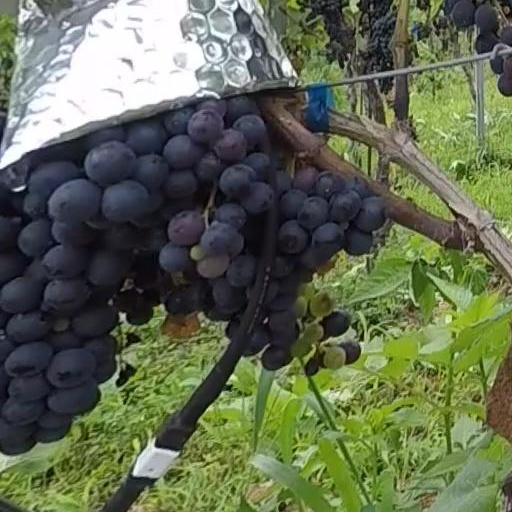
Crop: grape